Killincarrig

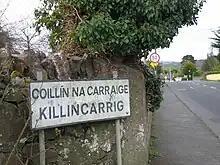
Killincarrig approaching from Greystones on the R762

Killincarrig's landowner at one time was the Hawkins Whitshed family. They owned the first Killincarrick House, which was demolished at the end of the 19th century and is now the location of Greystones Golf Club. The Hawkins Whitshed family built a new Killincarrick House (Later became The Woodlands Hotel) closer to Greystones village, which was home to the trailblazing Mountaineer Elizabeth Hawkins-Whitshed. Note that there is a third Killincarrig House that was gifted to Hawkins-Whitshed’s farm manager, Wilfred Evans, in the 1960s. It was already in disrepair and since then has lain vacant.